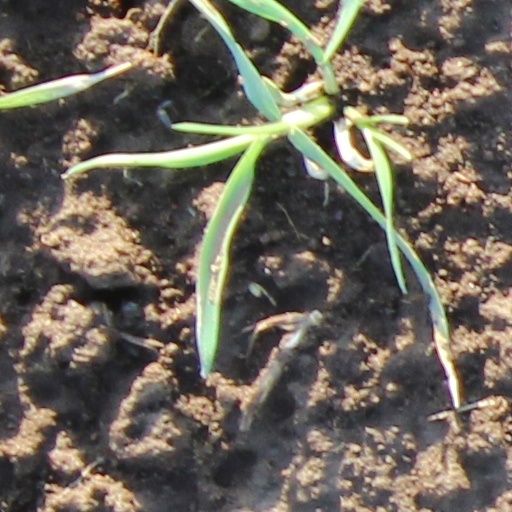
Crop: wheat